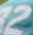
Number: 2